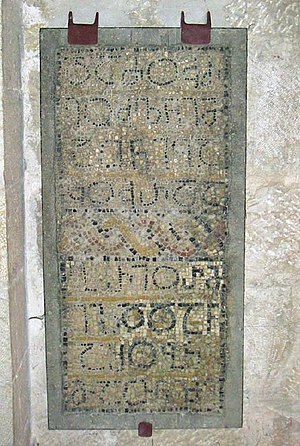
Georgiske alfabeter
Den ældste kendte georgiske inskription lavet i asomtavruli omkring 430 i Betlehem
Georgiske alfabeter benyttes til at skrive georgisk og bruges nu også til de andre kartvelske sprog. Der findes tre udgaver, der hedder asomtavruli, nuskhuri og mkhedruli. Deres bogstaver har forskellige udseende, men er ækvivalente og har de samme navne og alfabetiske rækkefølger. Der skelnes ikke mellem store og små bogstaver. Alle tre former bruges stadig i begrænset omfang, bl.a. i den georgiske ortodokse kirke, men mkhedruli er i dag det normale alfabet for georgisk.